Quadrifolium

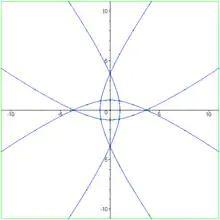
Dual quadrifolium

The area inside the quadrifolium is formula_6, which is exactly half of the area of the circumcircle of the quadrifolium. The perimeter of the quadrifolium is